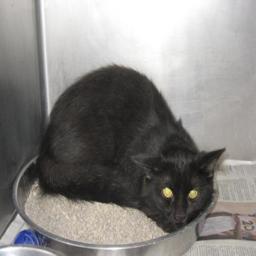
Animal: cats